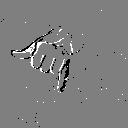
ASL letter: j